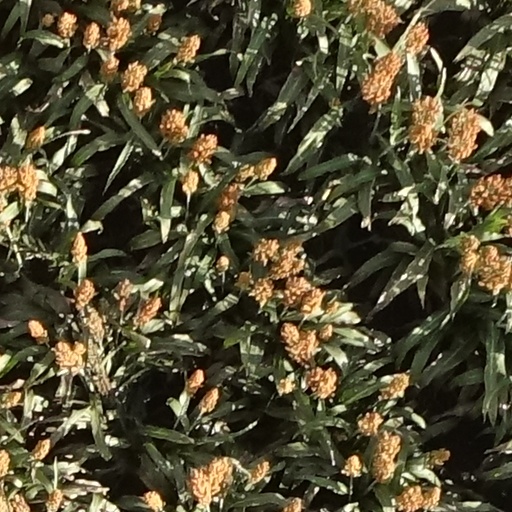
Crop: sorghum